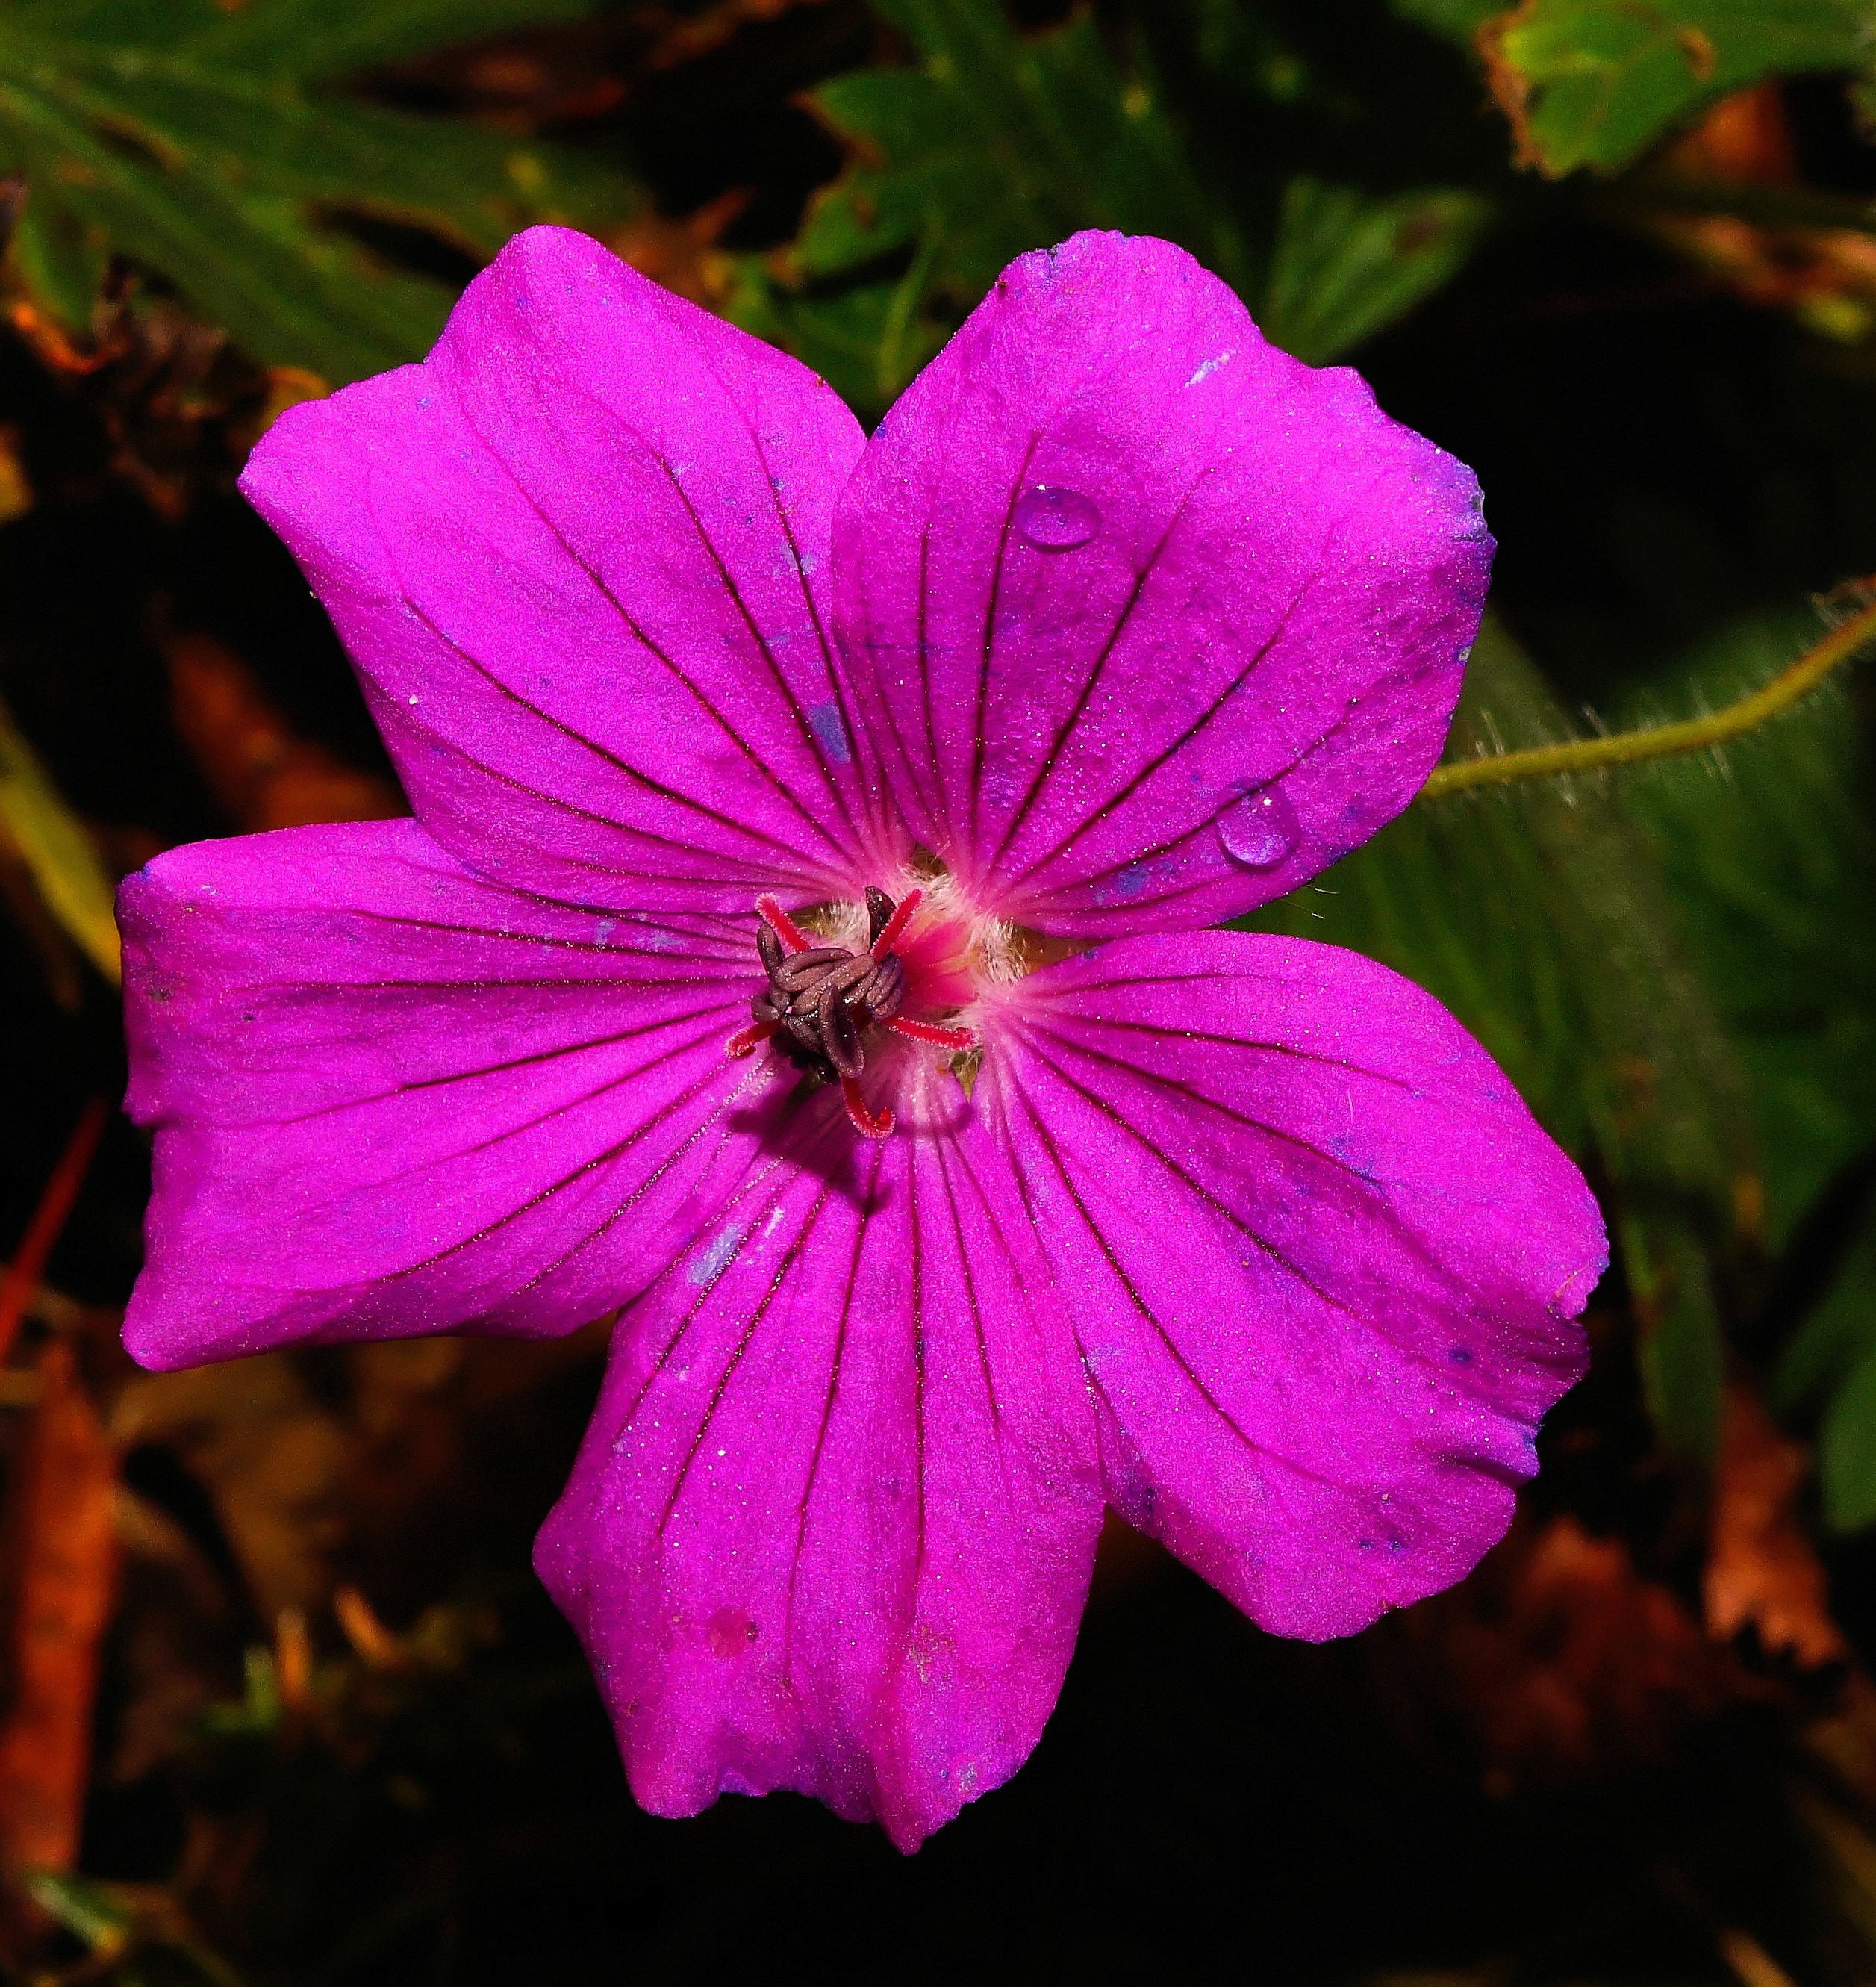
nature, blossom, plant, white, leaf, flower, purple, petal, bloom, botany, colorful, close, flora, wildflower, close up, geranium, bright, filigree, macro photography, flowering plant, annual plant, land plant, geraniales